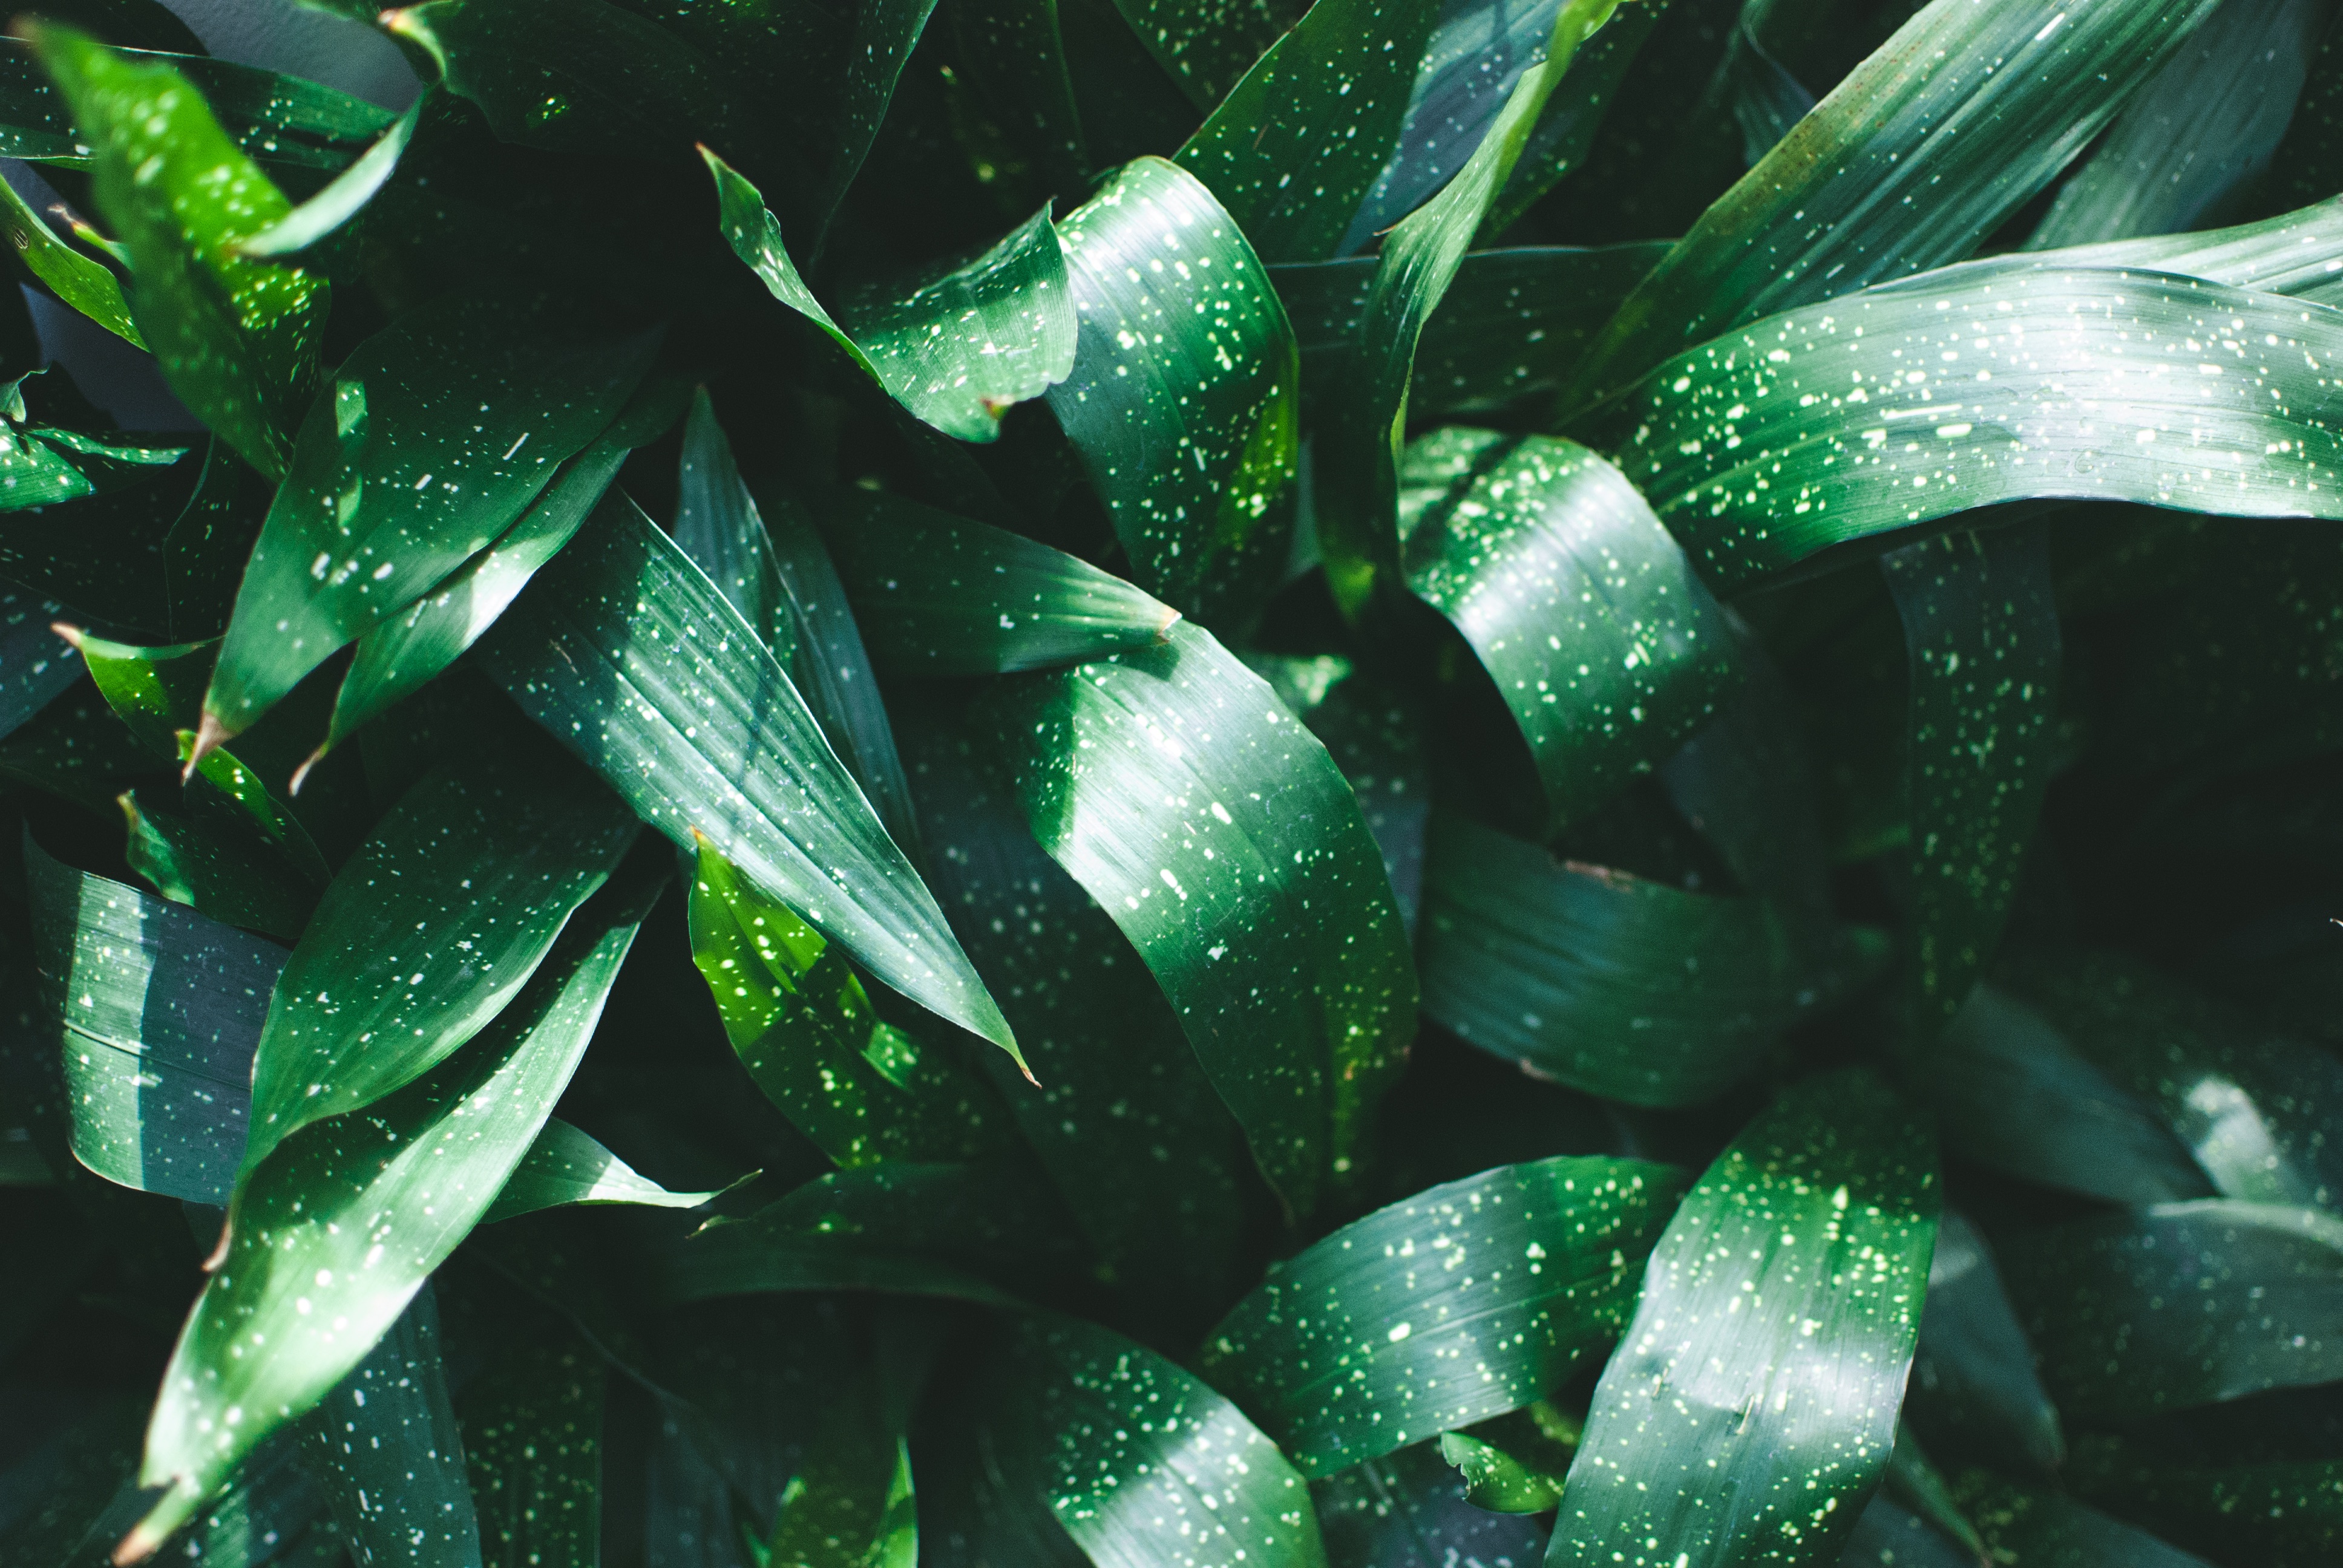
grass, branch, plant, sunlight, leaf, flower, underwater, green, jungle, seaweed, flora, algae, aquarium, tropics